986

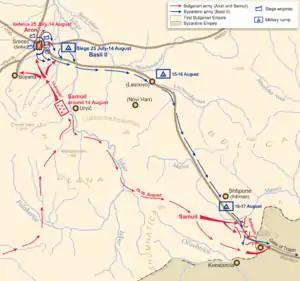
Map of the Battle of the Gates of Trajan

Year 986 (CMLXXXVI) was a common year starting on Friday of the Julian calendar.